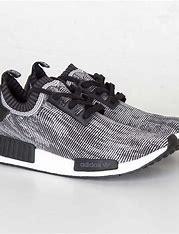
Brand: Adidas
Model: NMD R1 V2